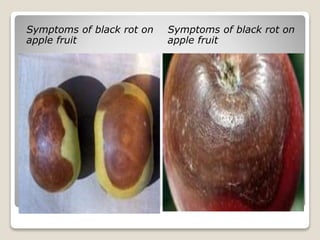
Plant: Apple
Disease: apple black rot